Shunzhi Emperor

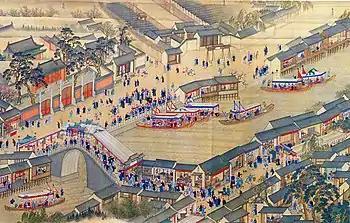
The Kangxi Emperor's three "southern tours" in the Jiangnan region—1684, 1689 (here depicted), and 1699—asserted the prestige and confidence of the newly solidified Qing dynasty a few years after it defeated the Three Feudatories.

In September 1660, Consort Donggo, the Shunzhi Emperor's favourite consort, suddenly died as a result of grief over the loss of a child. Overwhelmed with grief, the emperor fell into dejection for months, until he contracted smallpox on 2 February 1661. On 4 February 1661, officials Wang Xi (王熙, 1628–1703; the emperor's confidant) and Margi (a Manchu) were called to the emperor's bedside to record his last will. On the same day, his seven-year-old third son Xuanye was chosen to be his successor, probably because he had already survived smallpox. The emperor died on 5 February 1661 in the Forbidden City at the age of twenty-two.